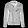
Label: Coat